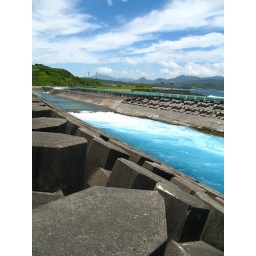
cooling sea water produced by the third unclear power plant 2